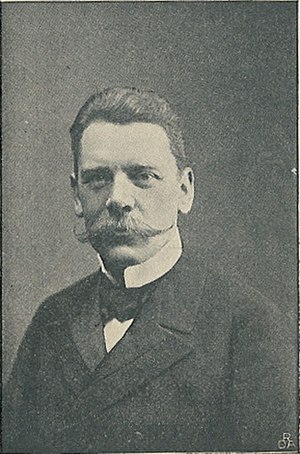
Karl Larsen (forfatter)
Karl Halfdan Eduard Larsen var en dansk forfatter.